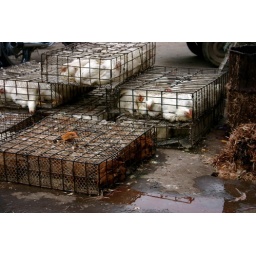
at the open air market in Longhu; evidence of why bird flu is such a risk